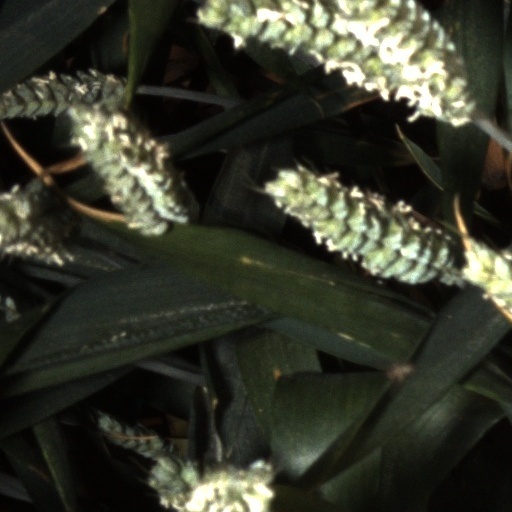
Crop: wheat